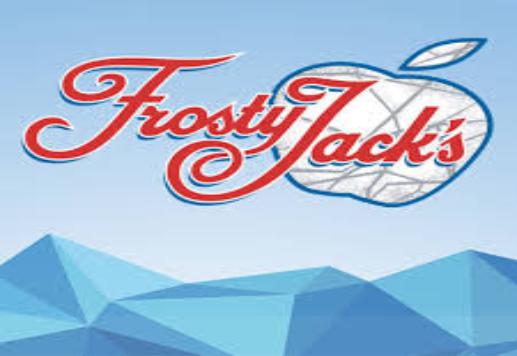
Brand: Frosty Jack Cider
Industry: Food